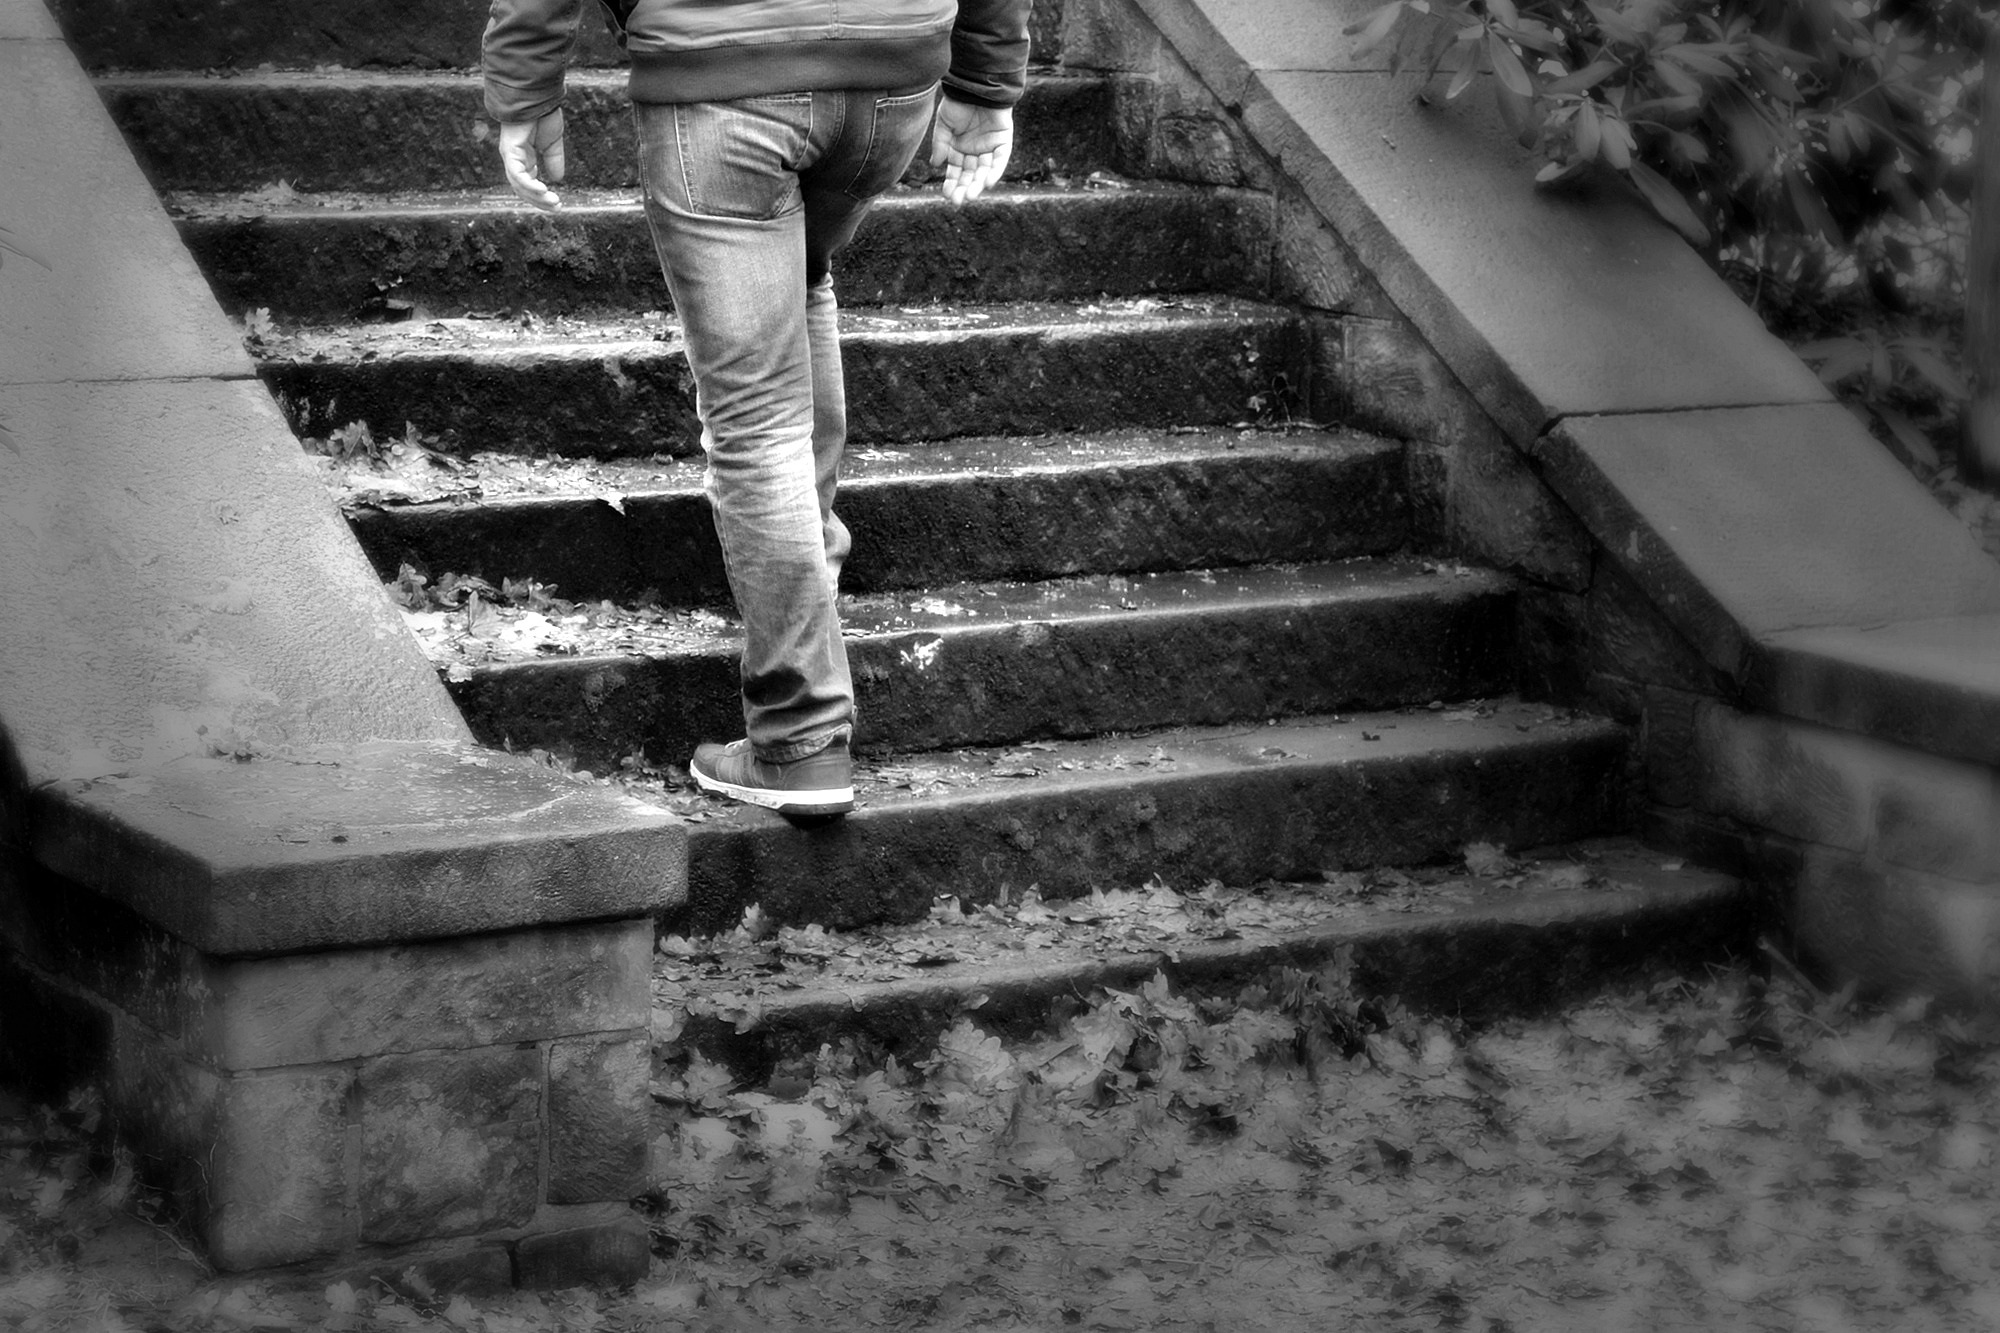
man, nature, cold, winter, black and white, track, white, photography, run, darkness, black, monochrome, leaves, temple, stairs, photograph, rise, shape, monochrome photography